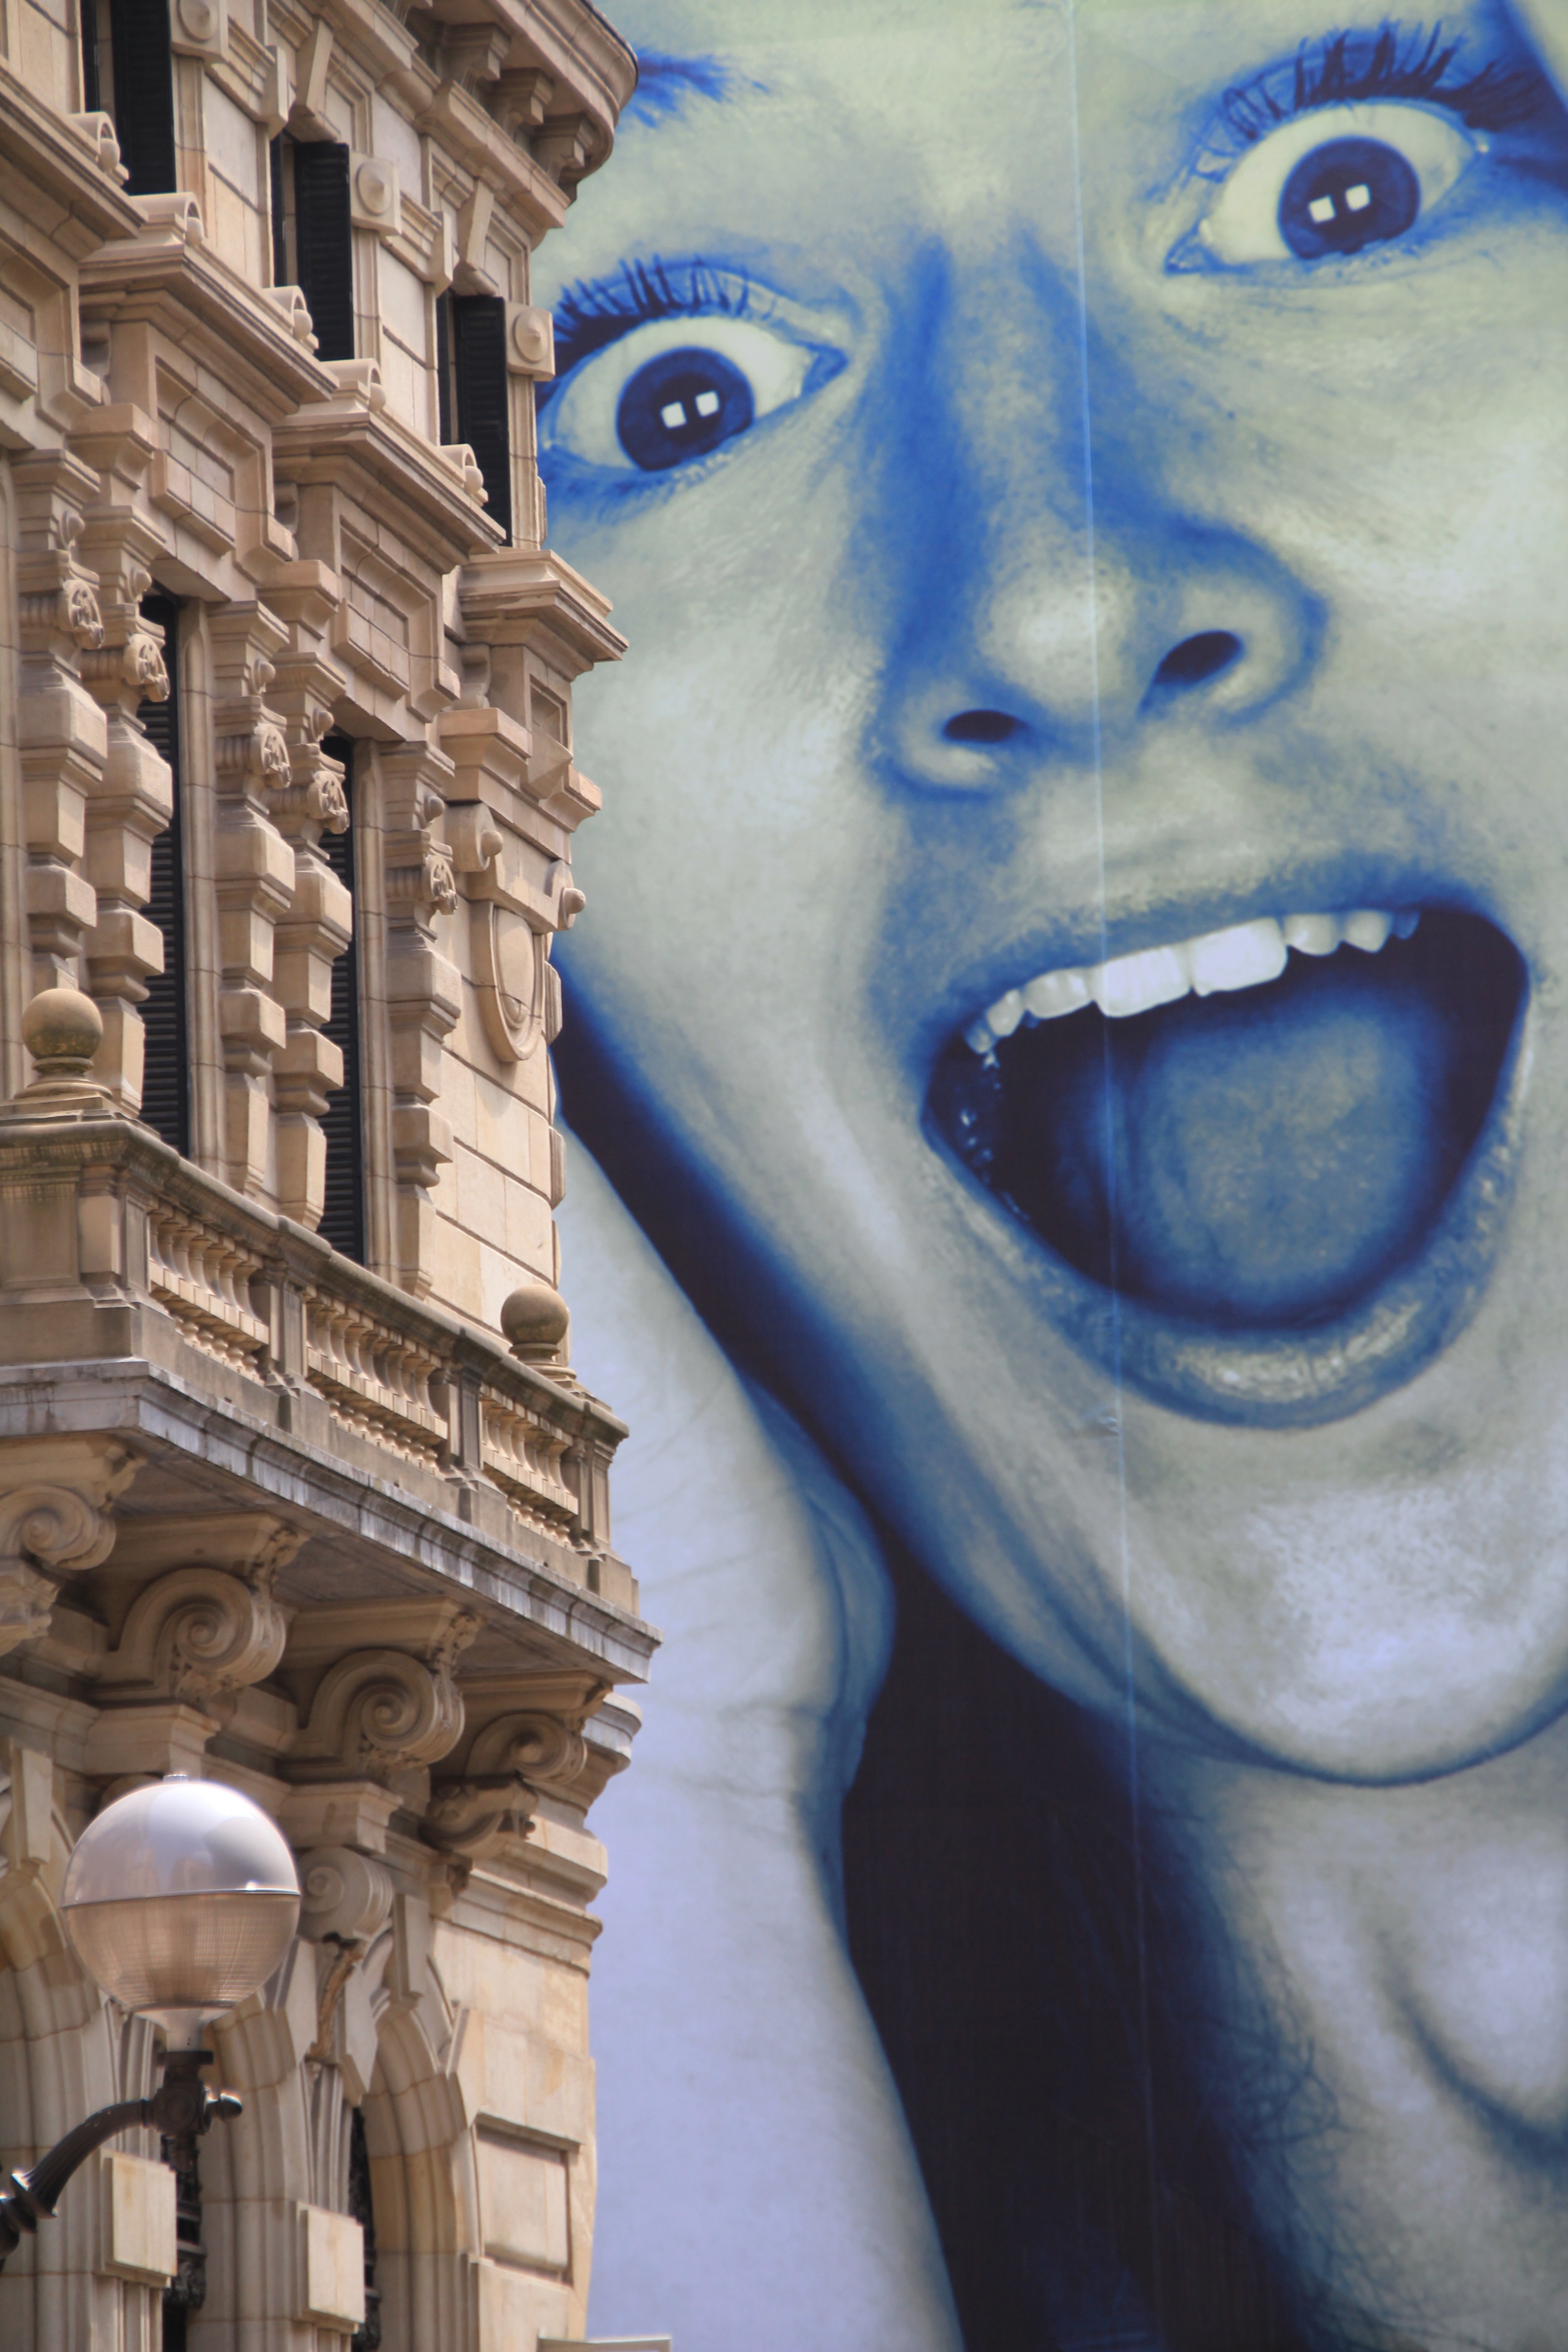
monument, statue, color, blue, painting, sculpture, art, head, horror, city in fear, stadtpersektiven